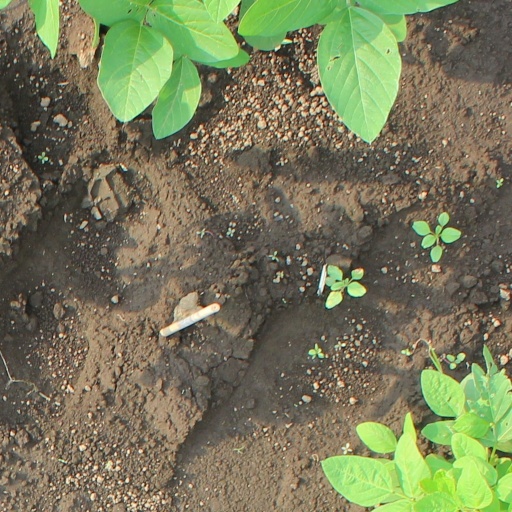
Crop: soybean